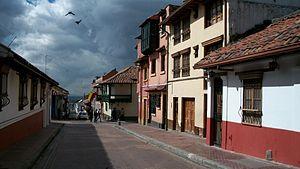
Bogota, anciennement Santa Fe de Bogotá Distrito Capital, est la capitale de la Colombie et également celle du département de Cundinamarca. Elle a été fondée le 6 août 1538 par le conquistador espagnol Gonzalo Jiménez de Quesada. Suivant l’organisation d’un district capital unitaire et décentralisé, Bogota jouit d'une autonomie lui permettant la gestion de ses intérêts dans les limites imposées par la Constitution et la loi. Composée de 20 districts, elle est la métropole incontestée du pays aux points de vue administratif, économique et politique.